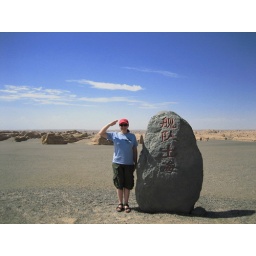
Me posting beside the sign that talks about the rocks being lined up like soldiers.